City of Angels (film)

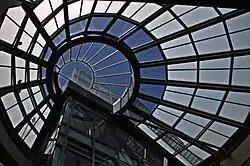
San Francisco Public Library was a filming location.

Star Nicolas Cage said that moving the setting from Berlin in the time of the Wall to Los Angeles demanded story changes, with heavier focus on romance. Silberling and Cage noted the project followed other angel-themed films, such as "Michael" and "The Preacher's Wife", both released in 1996. They were unimpressed with these earlier films, and drew angel wings in the "City of Angels" screenplay to identify parts they felt needed improvement.